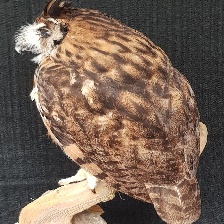
Species: STRIPED OWL
Scientific name: ASIO CLAMATOR
ImageNet parent category: great_grey_owl